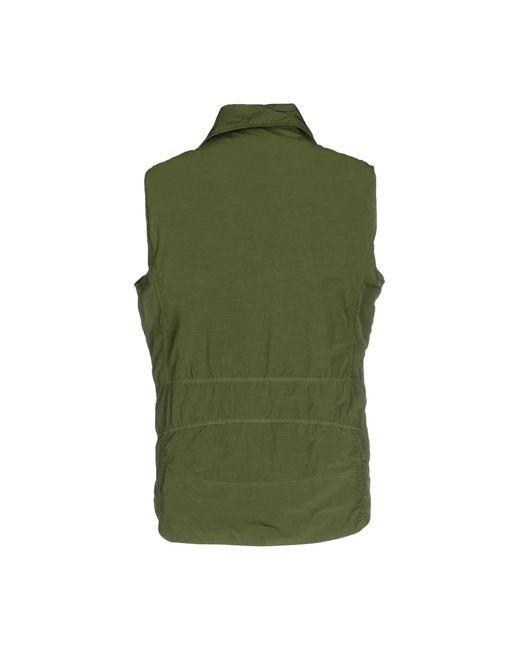
ärmellose Jacke, olivgrün, modern und lässig, ideal für den Sommer, Naht in der Taille, die die Figur schlanker macht